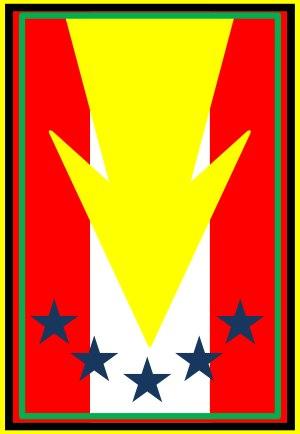
Le groupement des commandos parachutistes est l'unité d'élite opérationnelle non organique de la 11ᵉ brigade parachutiste. Ses effectifs sont répartis entre les différents régiments de la brigade. Ces commandos forment des groupes de chuteurs opérationnels susceptibles d'être parachutés en avant des troupes afin de marquer des zones de parachutage pour le gros des troupes. Bien qu'ils effectuent des missions parfois complexes, les GCP n’appartiennent pas aux forces spéciales.